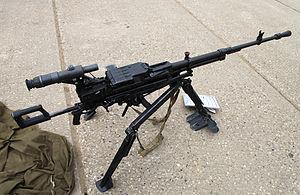
La mitrailleuse lourde russe NSV abréviation du nom de ses créateurs, en cyrillique "Никитина-Соколова-Волкова", 12,7 mm Utyos fut conçue par les ingénieurs Nikitin, Sokolov & Volkov pour remplacer la DShK. Elle est employée comme arme de DCA ou comme mitrailleuse de char.